Colt Canada C7 and C8

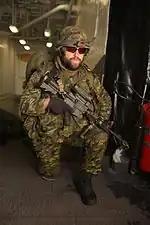
A C8 carbine with a blank-firing adapter in Canadian service, 2012

These weapons are often seen with a similar plethora of accessories as their American counterparts given the overall commonalities of the system and the rail mounts. The C7A2 is also issued with the C79A2 ELCAN optical gunsight with 3.4× magnification but with a uniform green rubber armored coating, but some soldiers who are issued it have either been issued or have purchased sights like the EOTech holographic weapons sight and the Trijicon ACOG.